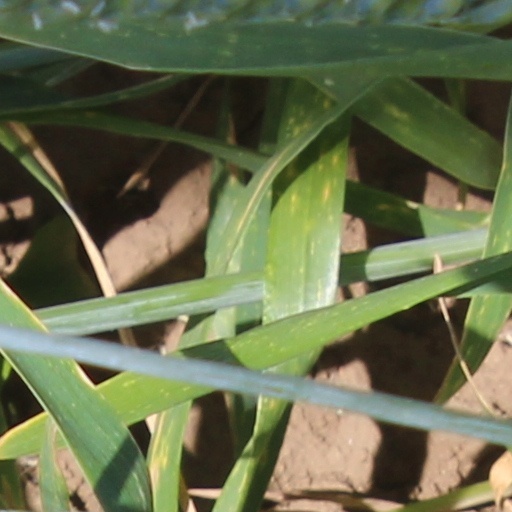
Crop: wheat